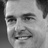
Emotion: happy